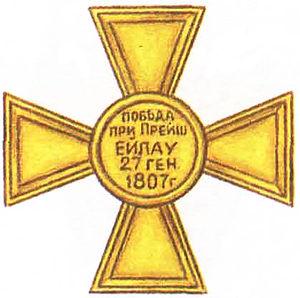
Le baron Adam Otto Wilhelm von Bistram, né le 23 octobre 1774 à Merjama, décédé le 17 octobre 1828 à Dresde, est un aristocrate allemand de la Baltique, sujet de l'Empire russe, qui fut officier de l'armée impériale russe.
Le Régiment de la Garde Pavlovski, fut créé le 19 novembre 1796 par Paul Iᵉʳ de Russie.